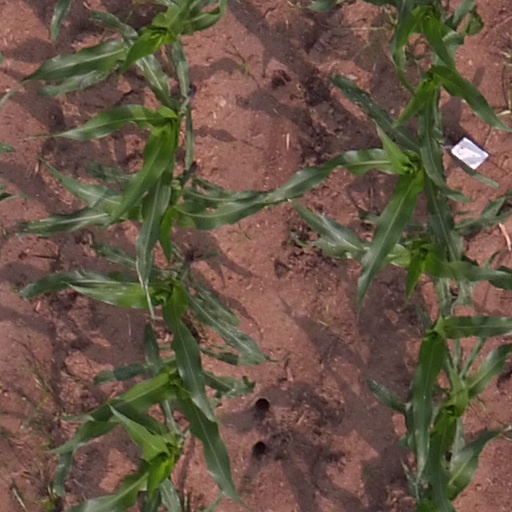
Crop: maize; corn